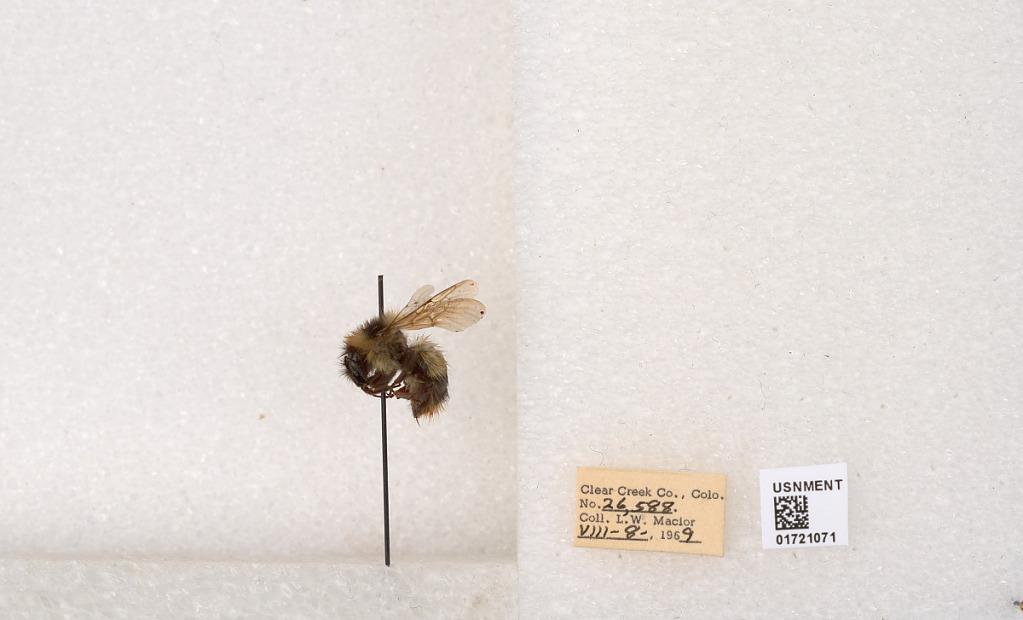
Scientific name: Bombus kirbyellus
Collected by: L. Macior
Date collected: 1969-8-8
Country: United States
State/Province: Colorado
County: Clear Creek
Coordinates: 39.6891, -105.644